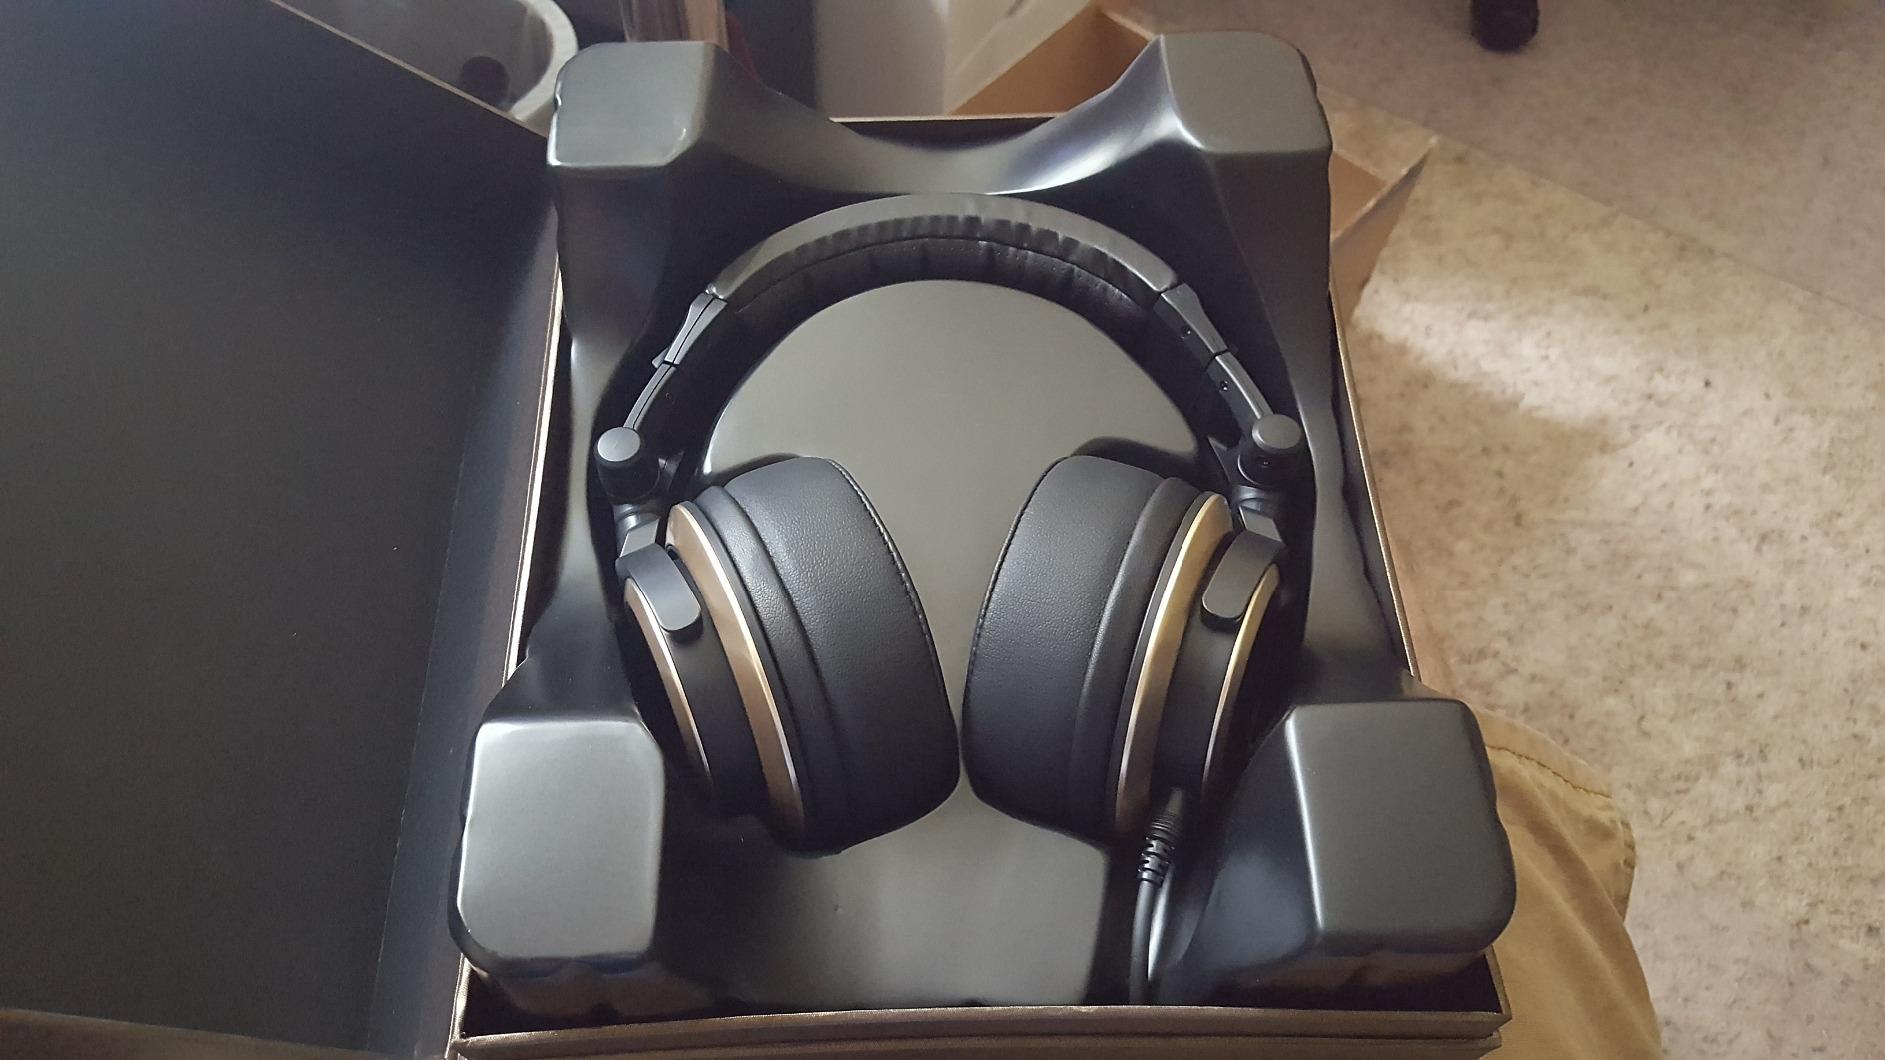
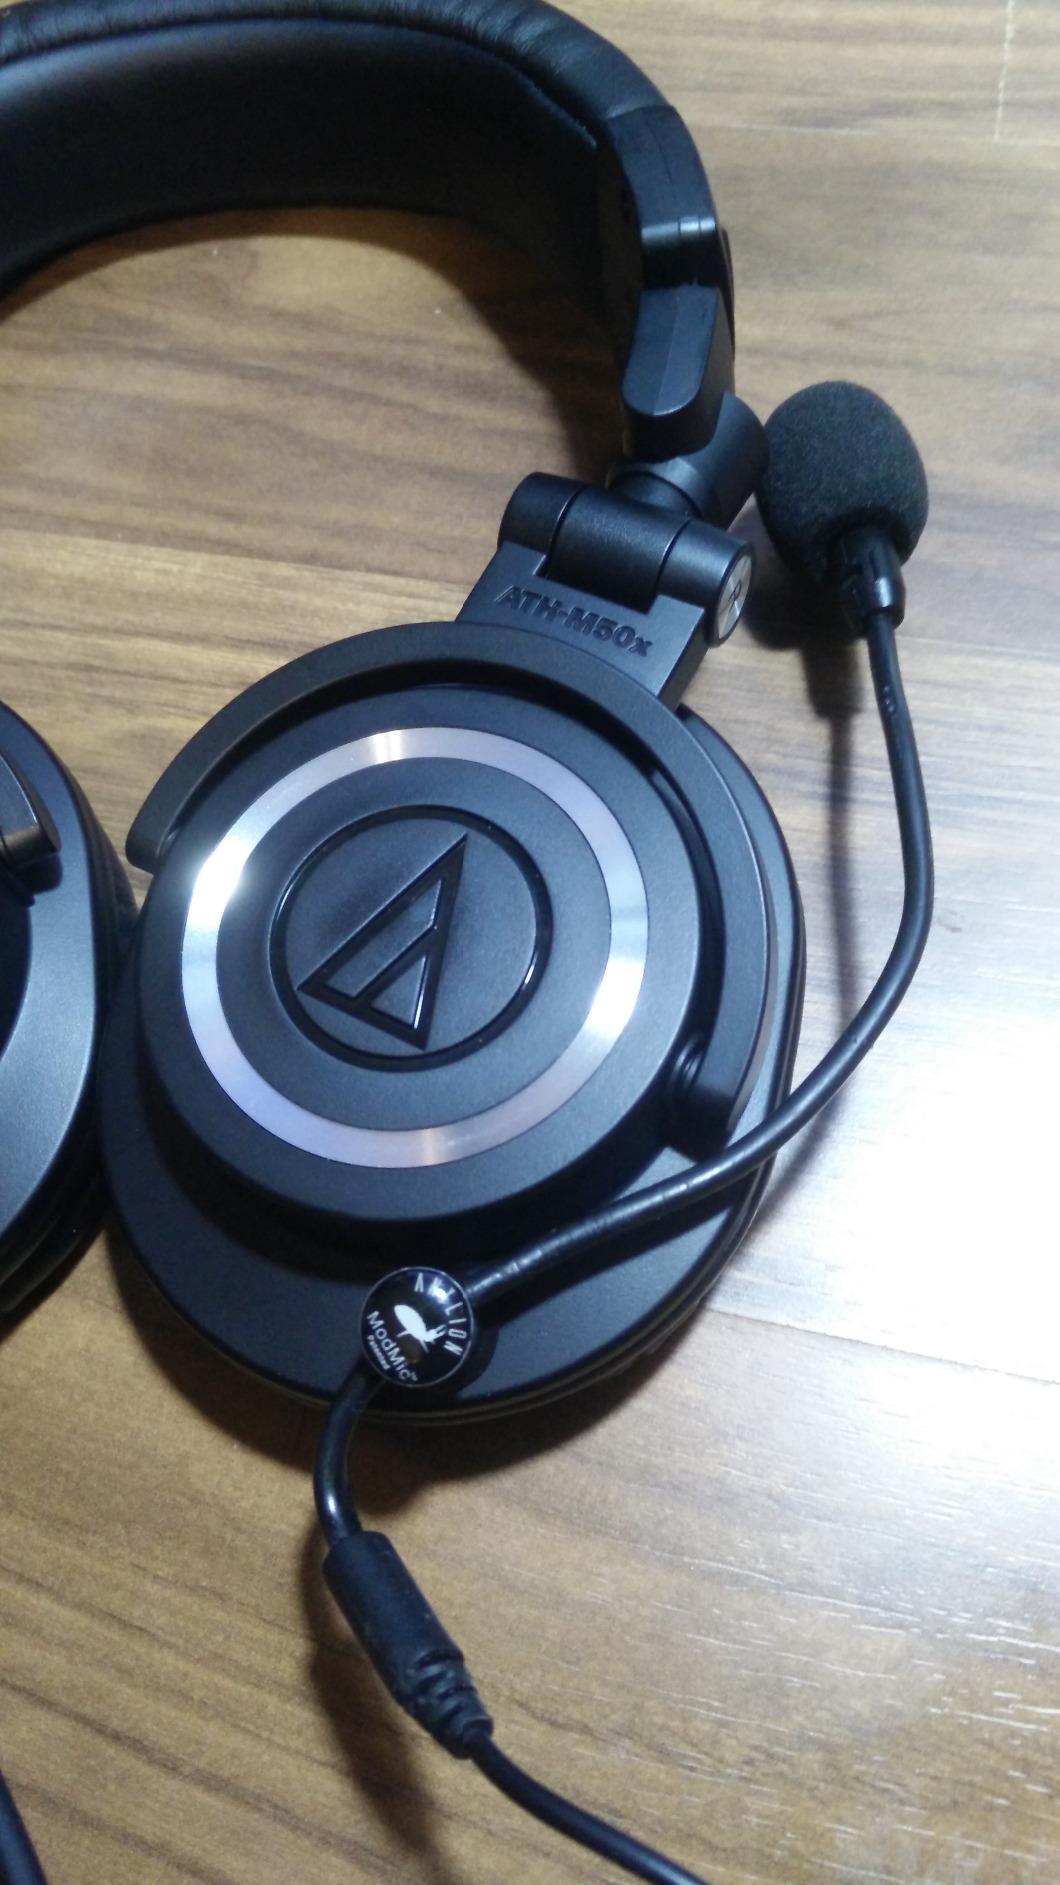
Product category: headphones
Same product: no